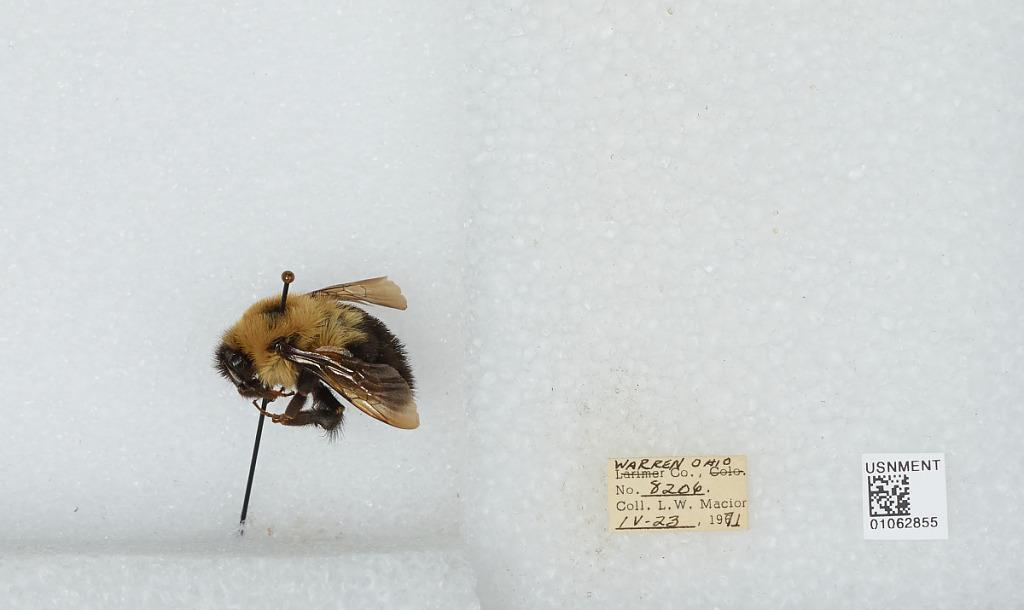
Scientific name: Bombus (Pyrobombus) bimaculatus Cresson
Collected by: L. Macior
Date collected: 1971-4-23
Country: United States
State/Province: Ohio
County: Warren
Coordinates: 39.4242, -84.1856